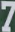
Number: 7